Tourism in Djibouti

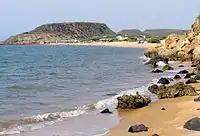
The Khor Ambado beachside.

Day Forest National Park established in 1939, protects the Goda Mountains. and also is the largest forest in Djibouti.